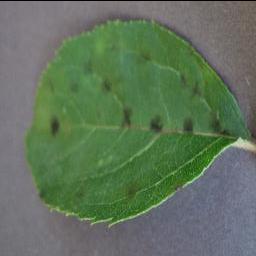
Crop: apple
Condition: scab